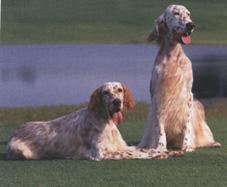
English_setter